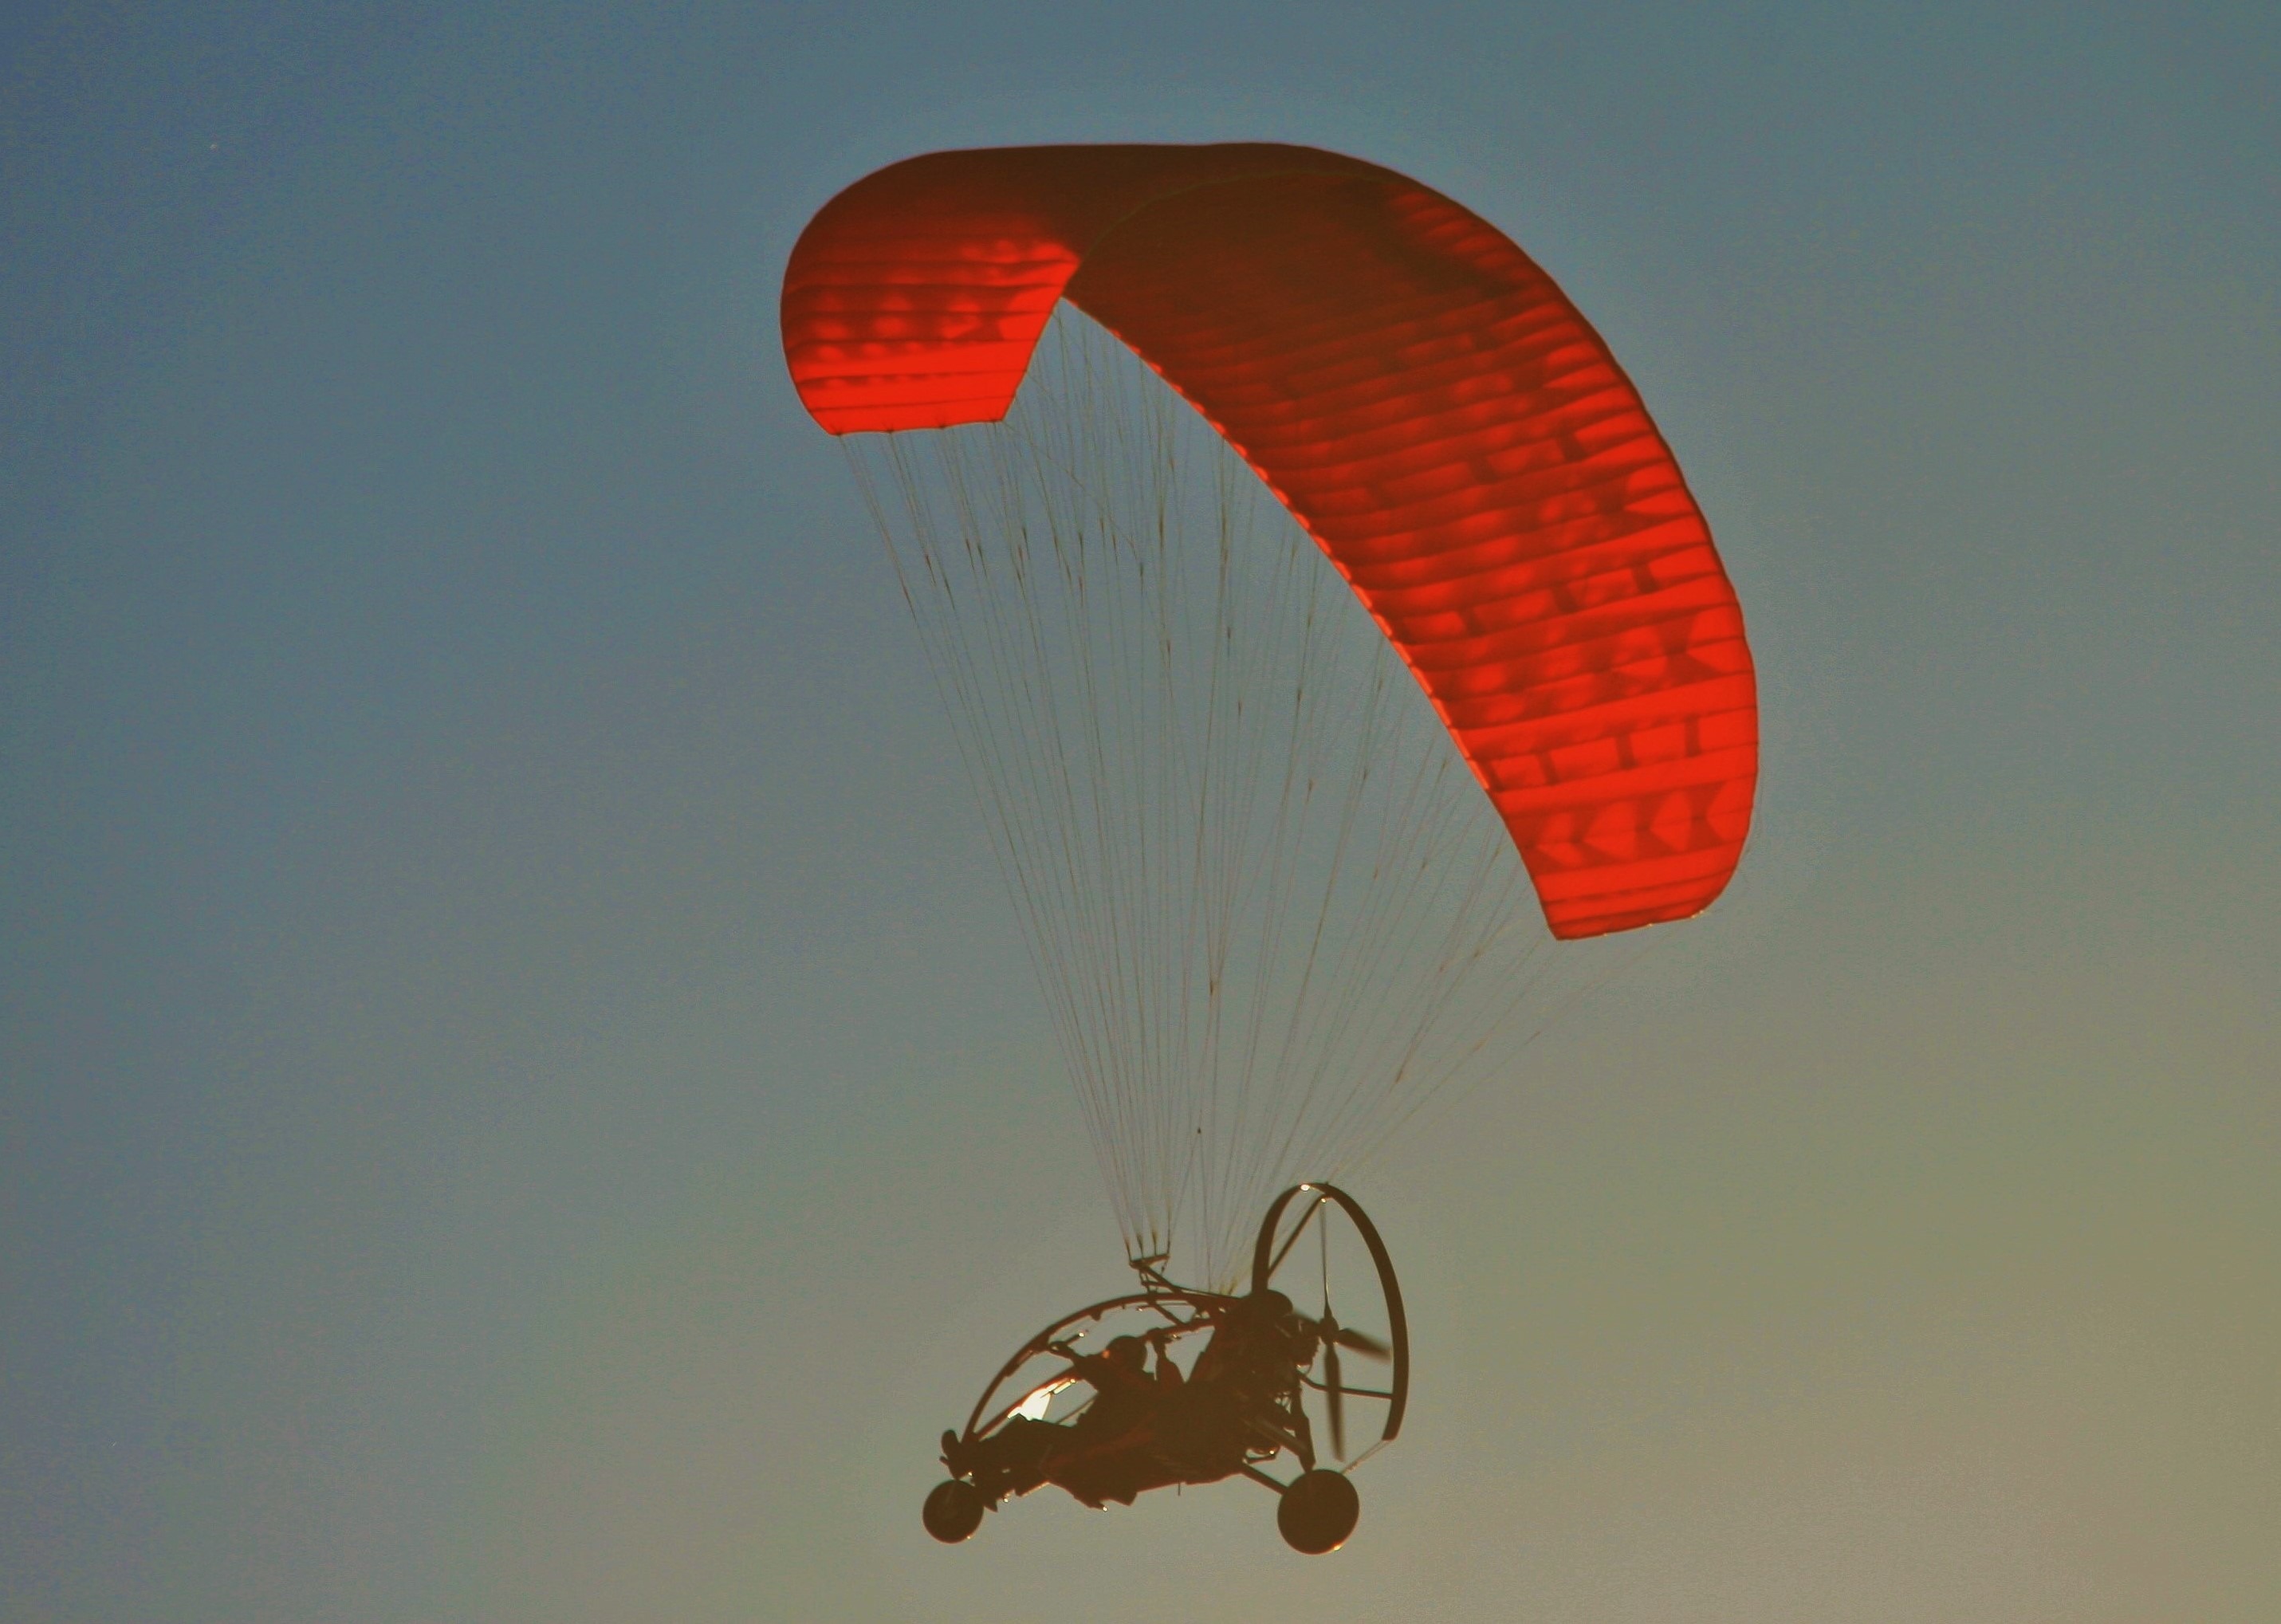
wing, canopy, extreme sport, parachute, paragliding, sports equipment, illustration, sports, airborne, motor, trike, parachuting, air sports, air show, atmosphere of earth, windsports, motorized parafoil